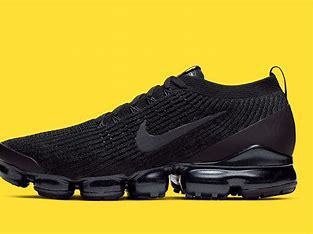
Brand: Nike
Model: Air Vapormax Flyknit 3